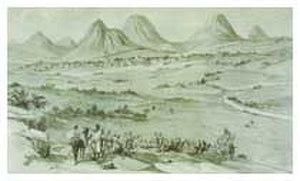
Adoua vue de la route d'Axoum.
La bataille d'Adoua se déroule près du village d'Adoua, au cœur de la région du Tigré, dans le nord de l’Éthiopie, le 1ᵉʳ mars 1896. Elle oppose les forces de l'Empire éthiopien du negusse negest Menelik II à celles du royaume d’Italie dirigées par le colonel Baratieri. Elle conclut, par la victoire des Éthiopiens, la première guerre italo-éthiopienne et clôt une fin de XIXᵉ siècle marquée par diverses tentatives de pénétration en Éthiopie menées par plusieurs puissances.